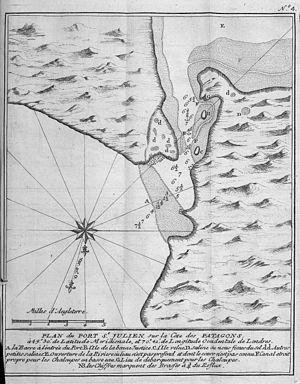
Le voyage du Commodore Anson est une circumnavigation autour du monde durant le XVIIIᵉ siècle. En 1740, pendant la guerre de l'oreille de Jenkins qui opposa la Grande-Bretagne et l’Espagne de 1739 à 1748, le Commodore George Anson reçut du roi Georges II le commandement d’une escadre, avec la mission d’aller harceler les colonies espagnoles de l’océan Pacifique, et si possible de capturer le galion de Manille. Anson passa dans le Pacifique par le cap Horn, remonta le long des côtes de l’Amérique du Sud, puis traversa le Pacifique jusqu’à Macao. Il captura le galion de Manille près des côtes des Philippines, et revint en Grande-Bretagne par le cap de Bonne-Espérance.